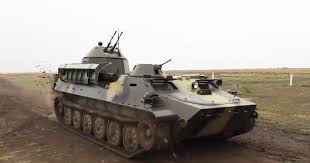
Label: MT_LB